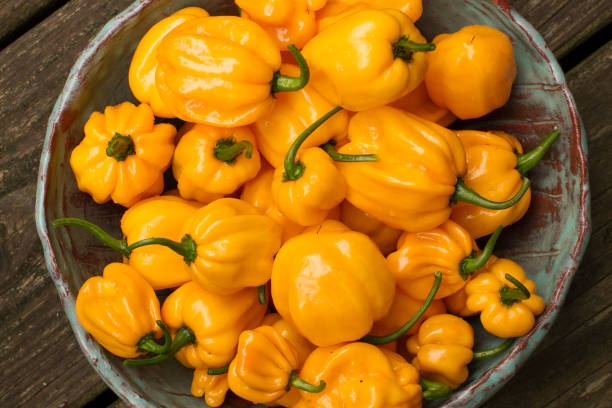
Label: capsicum